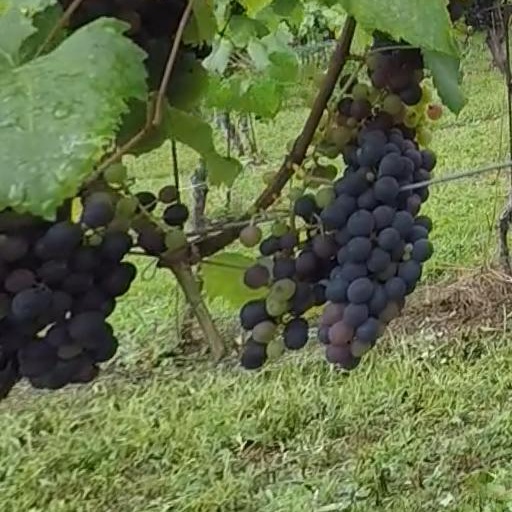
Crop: grape